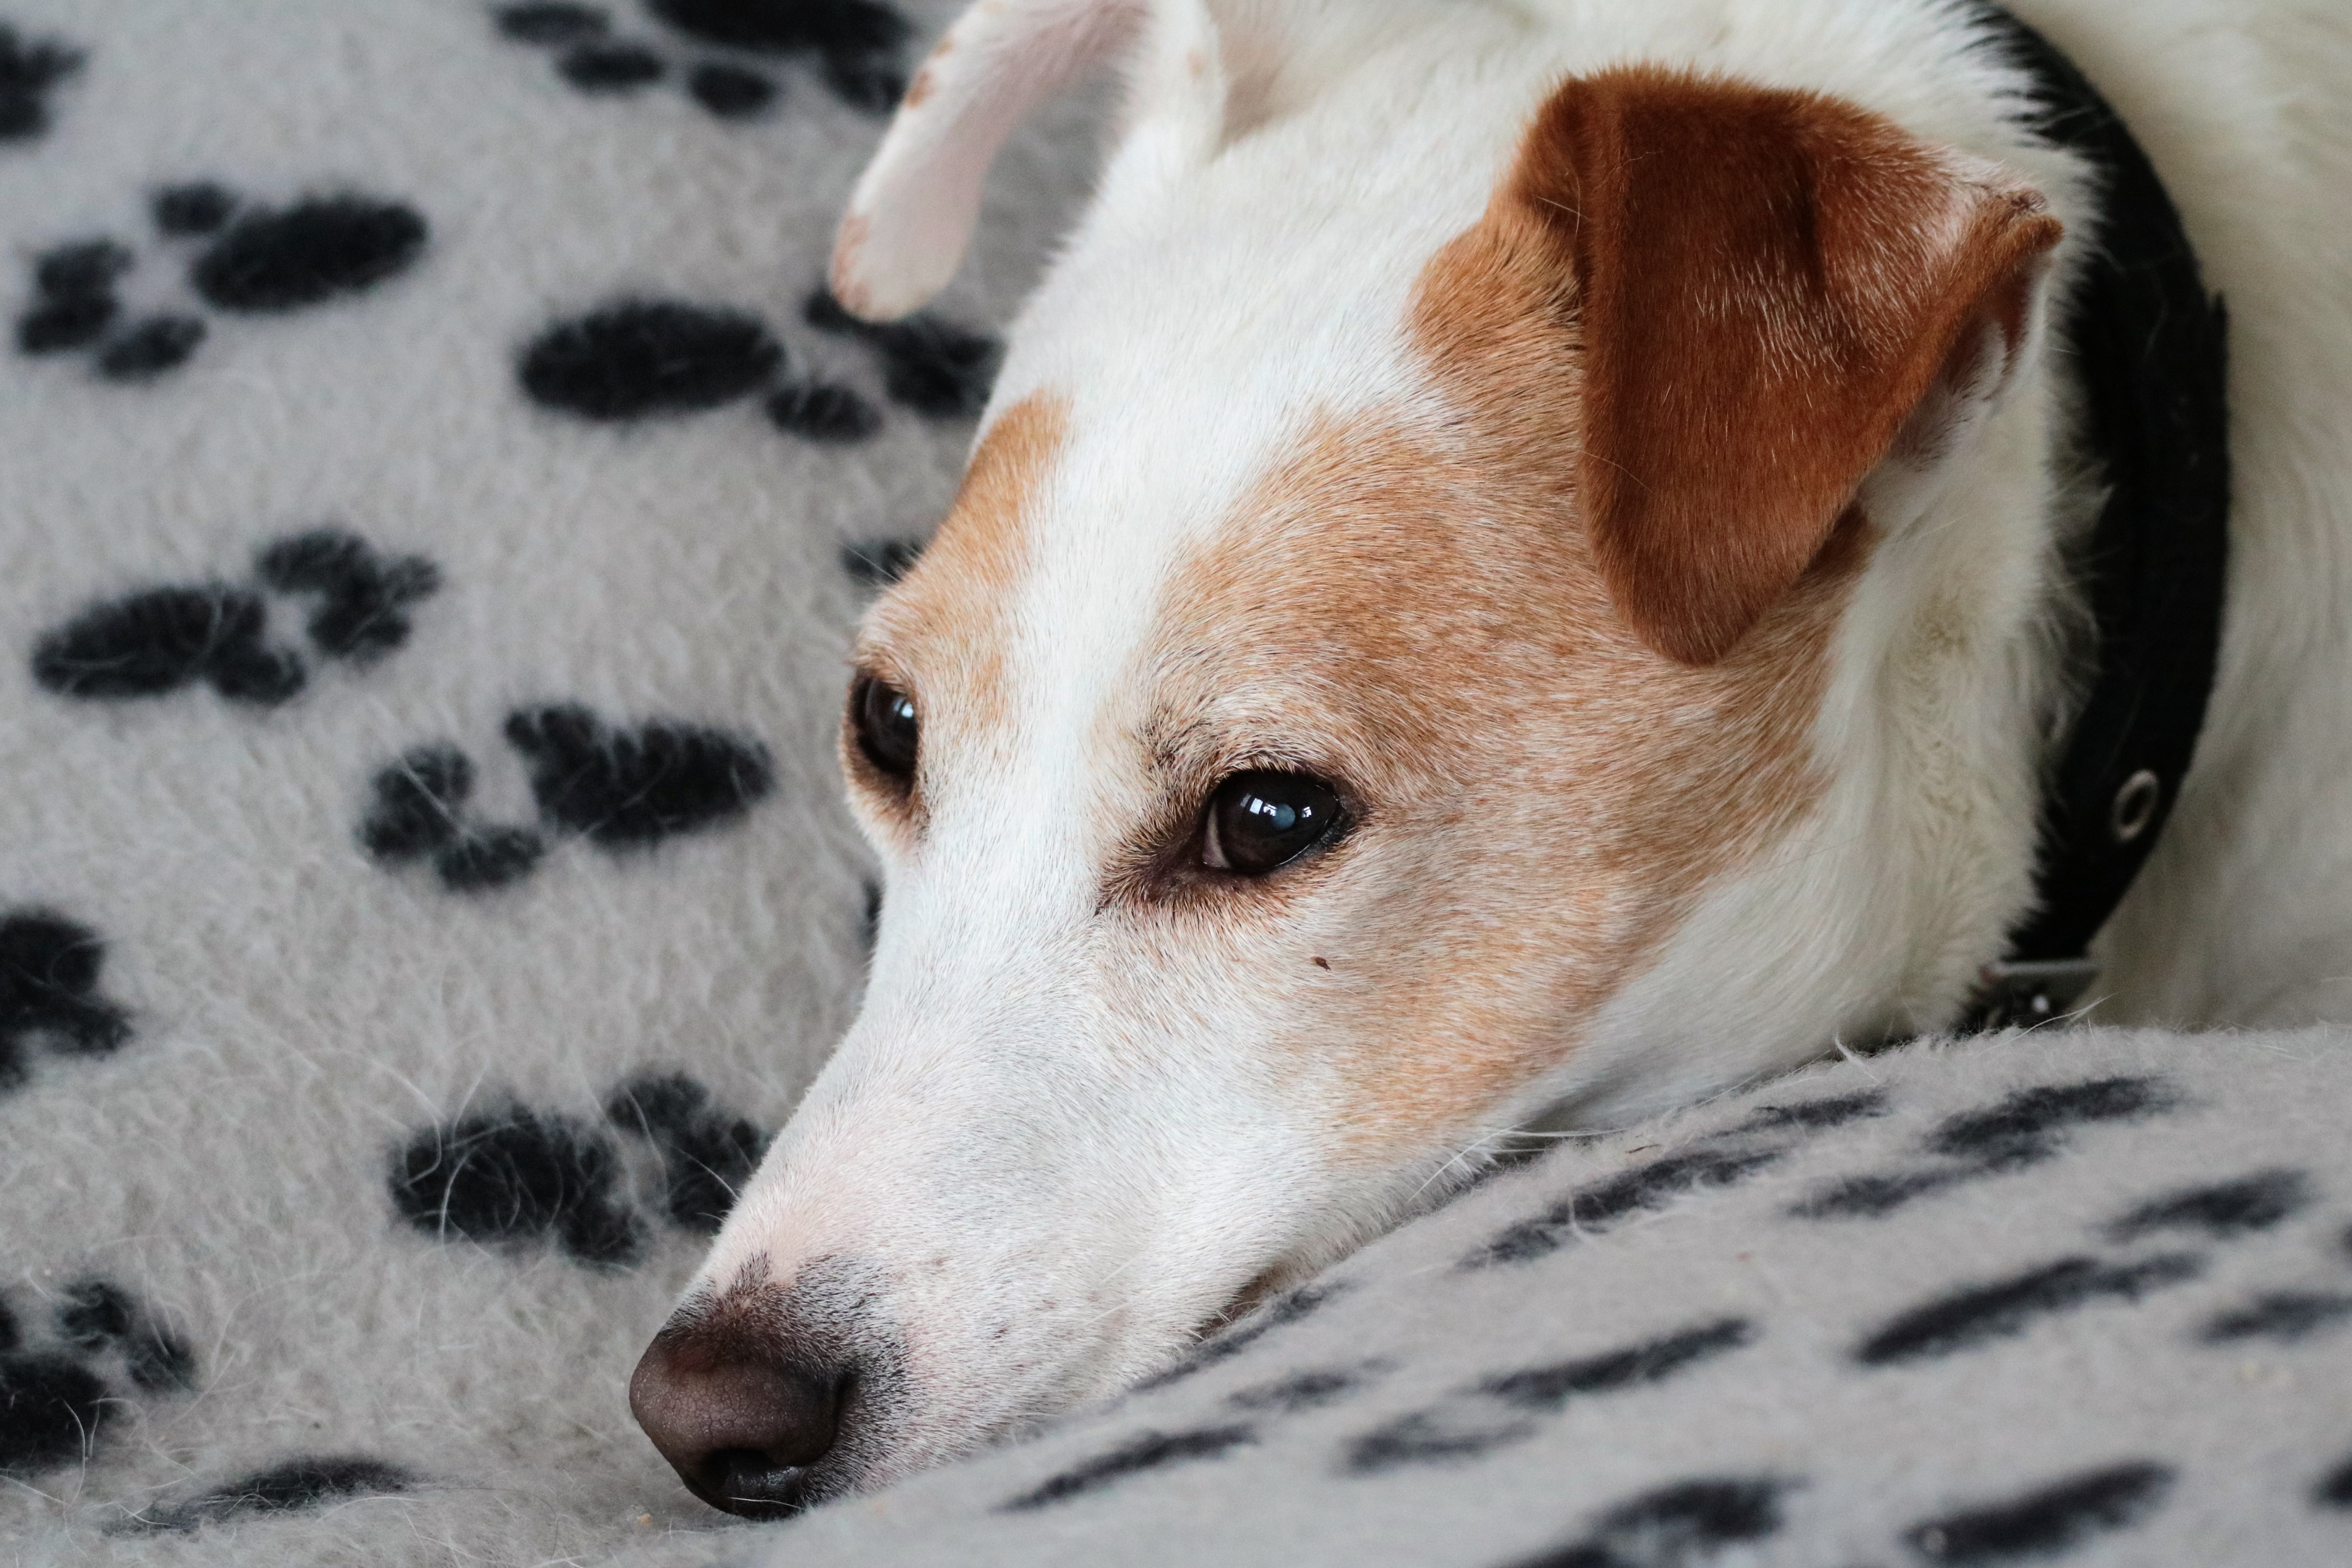
white, puppy, dog, animal, cute, canine, pet, portrait, small, brown, mammal, close up, vertebrate, jack, russell, dog breed, terrier, breed, doggy, purebred, funny dog, parson russell terrier, jack russell, jack russell terrier, dog like mammal, carnivoran, russell terrier, toy fox terrier